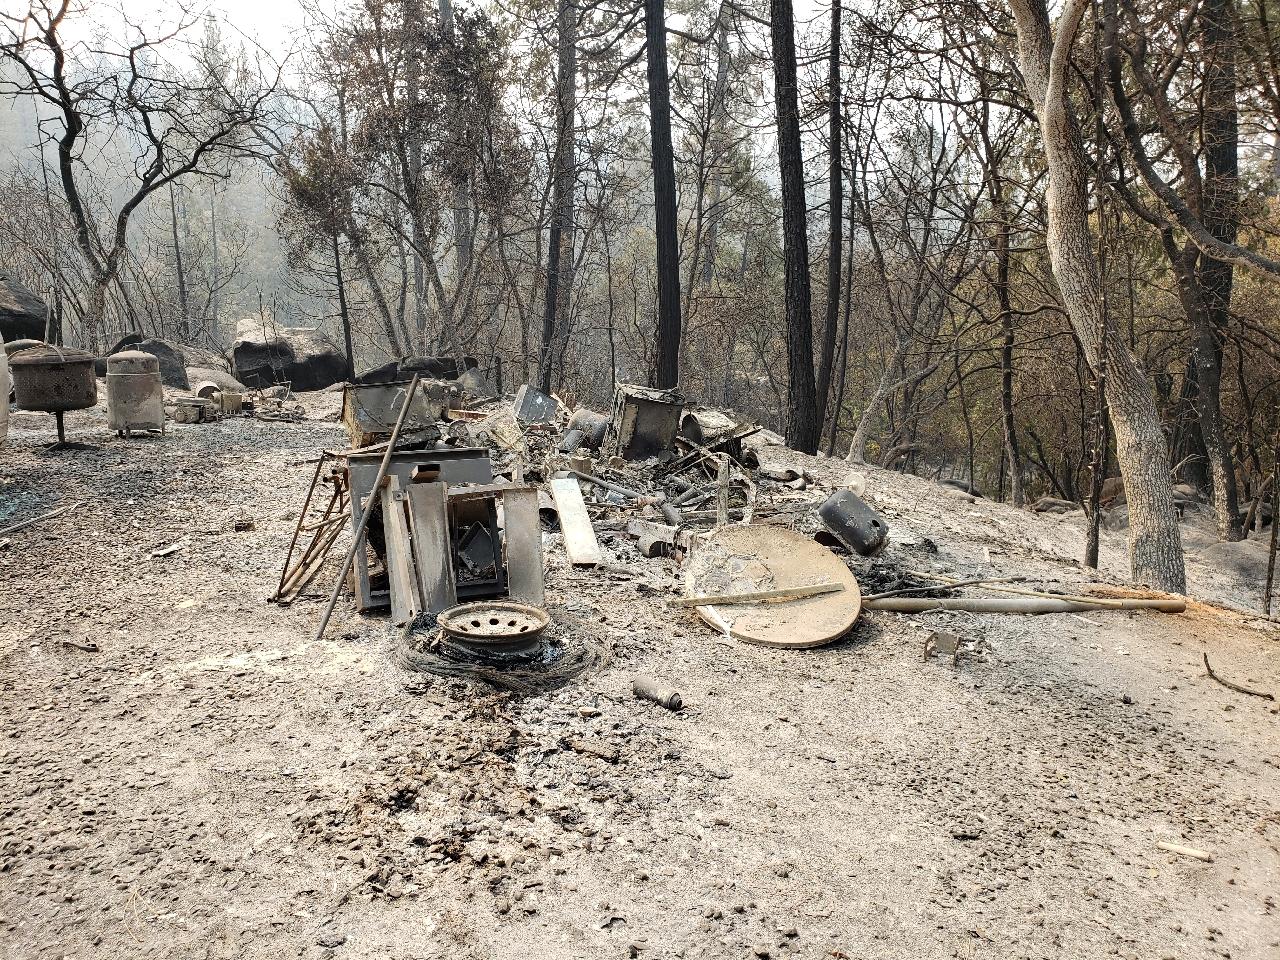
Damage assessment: destroyed